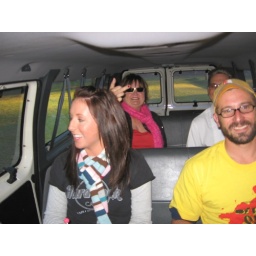
Diane giving bird in a crew van